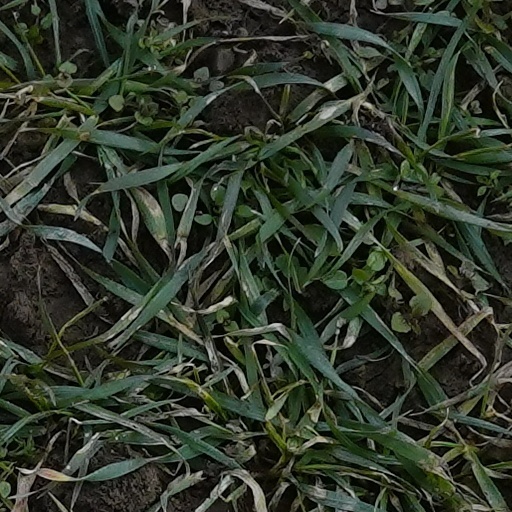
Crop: wheat